George Floyd protests

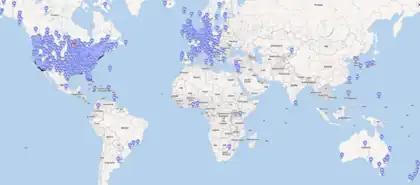
Map of protests around the world with over 100 participants. Minneapolis-St. Paul is marked in red.

According to a police statement, on May 25, 2020, at 8:08p.m. CDT, Minneapolis Police Department (MPD) officers responded to a 9-1-1 call regarding a "forgery in progress" on Chicago Avenue South in Powderhorn, Minneapolis. MPD Officers Thomas K. Lane and J. Alexander Kueng arrived with their body cameras turned on. A store employee told officers that the man was in a nearby car. Officers approached the car and ordered George Floyd, a 46-year-old African American man, who according to police "appeared to be under the influence", to exit the vehicle, at which point he "physically resisted". According to the MPD, officers "were able to get the suspect into handcuffs, and noted he appeared to be suffering medical distress. Officers called for an ambulance." Once Floyd was handcuffed, officers Kueng and Lane attempted to help Floyd to their squad car, but at 8:14 p.m., Floyd stiffened up and fell to the ground. MPD Officers Derek Chauvin and Tou Thao then arrived and made more failed attempts to get Floyd into the squad car.